Indra's Pearls (book)

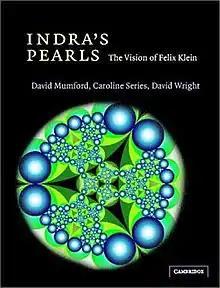

Indra's Pearls: The Vision of Felix Klein is a geometry book written by David Mumford, Caroline Series and David Wright, and published by Cambridge University Press in 2002 and 2015.